Ji Yatai

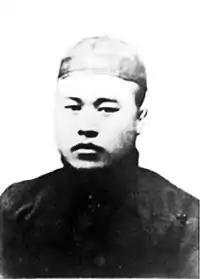
Ji Yatai

Zayaatai or Ji Yatai (October 1901 – March 12, 1968) was a Chinese diplomat. He was the 1st Ambassador of the People's Republic of China to Mongolia (1950–1953). He was born in Tumed Left Banner, Inner Mongolia and educated in Moscow, Soviet Union.